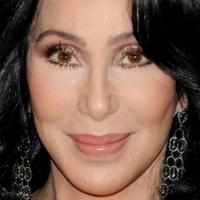
Age group: age 56-65